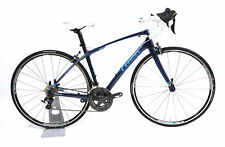
Vehicle type: Bikes